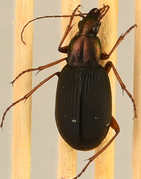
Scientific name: Chlaenius aestivus
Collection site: Smithsonian Environmental Research Center NEON (SERC), plot SERC_009